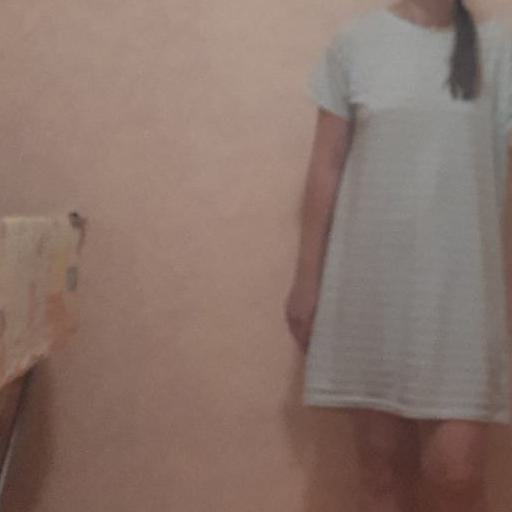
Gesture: no_gesture